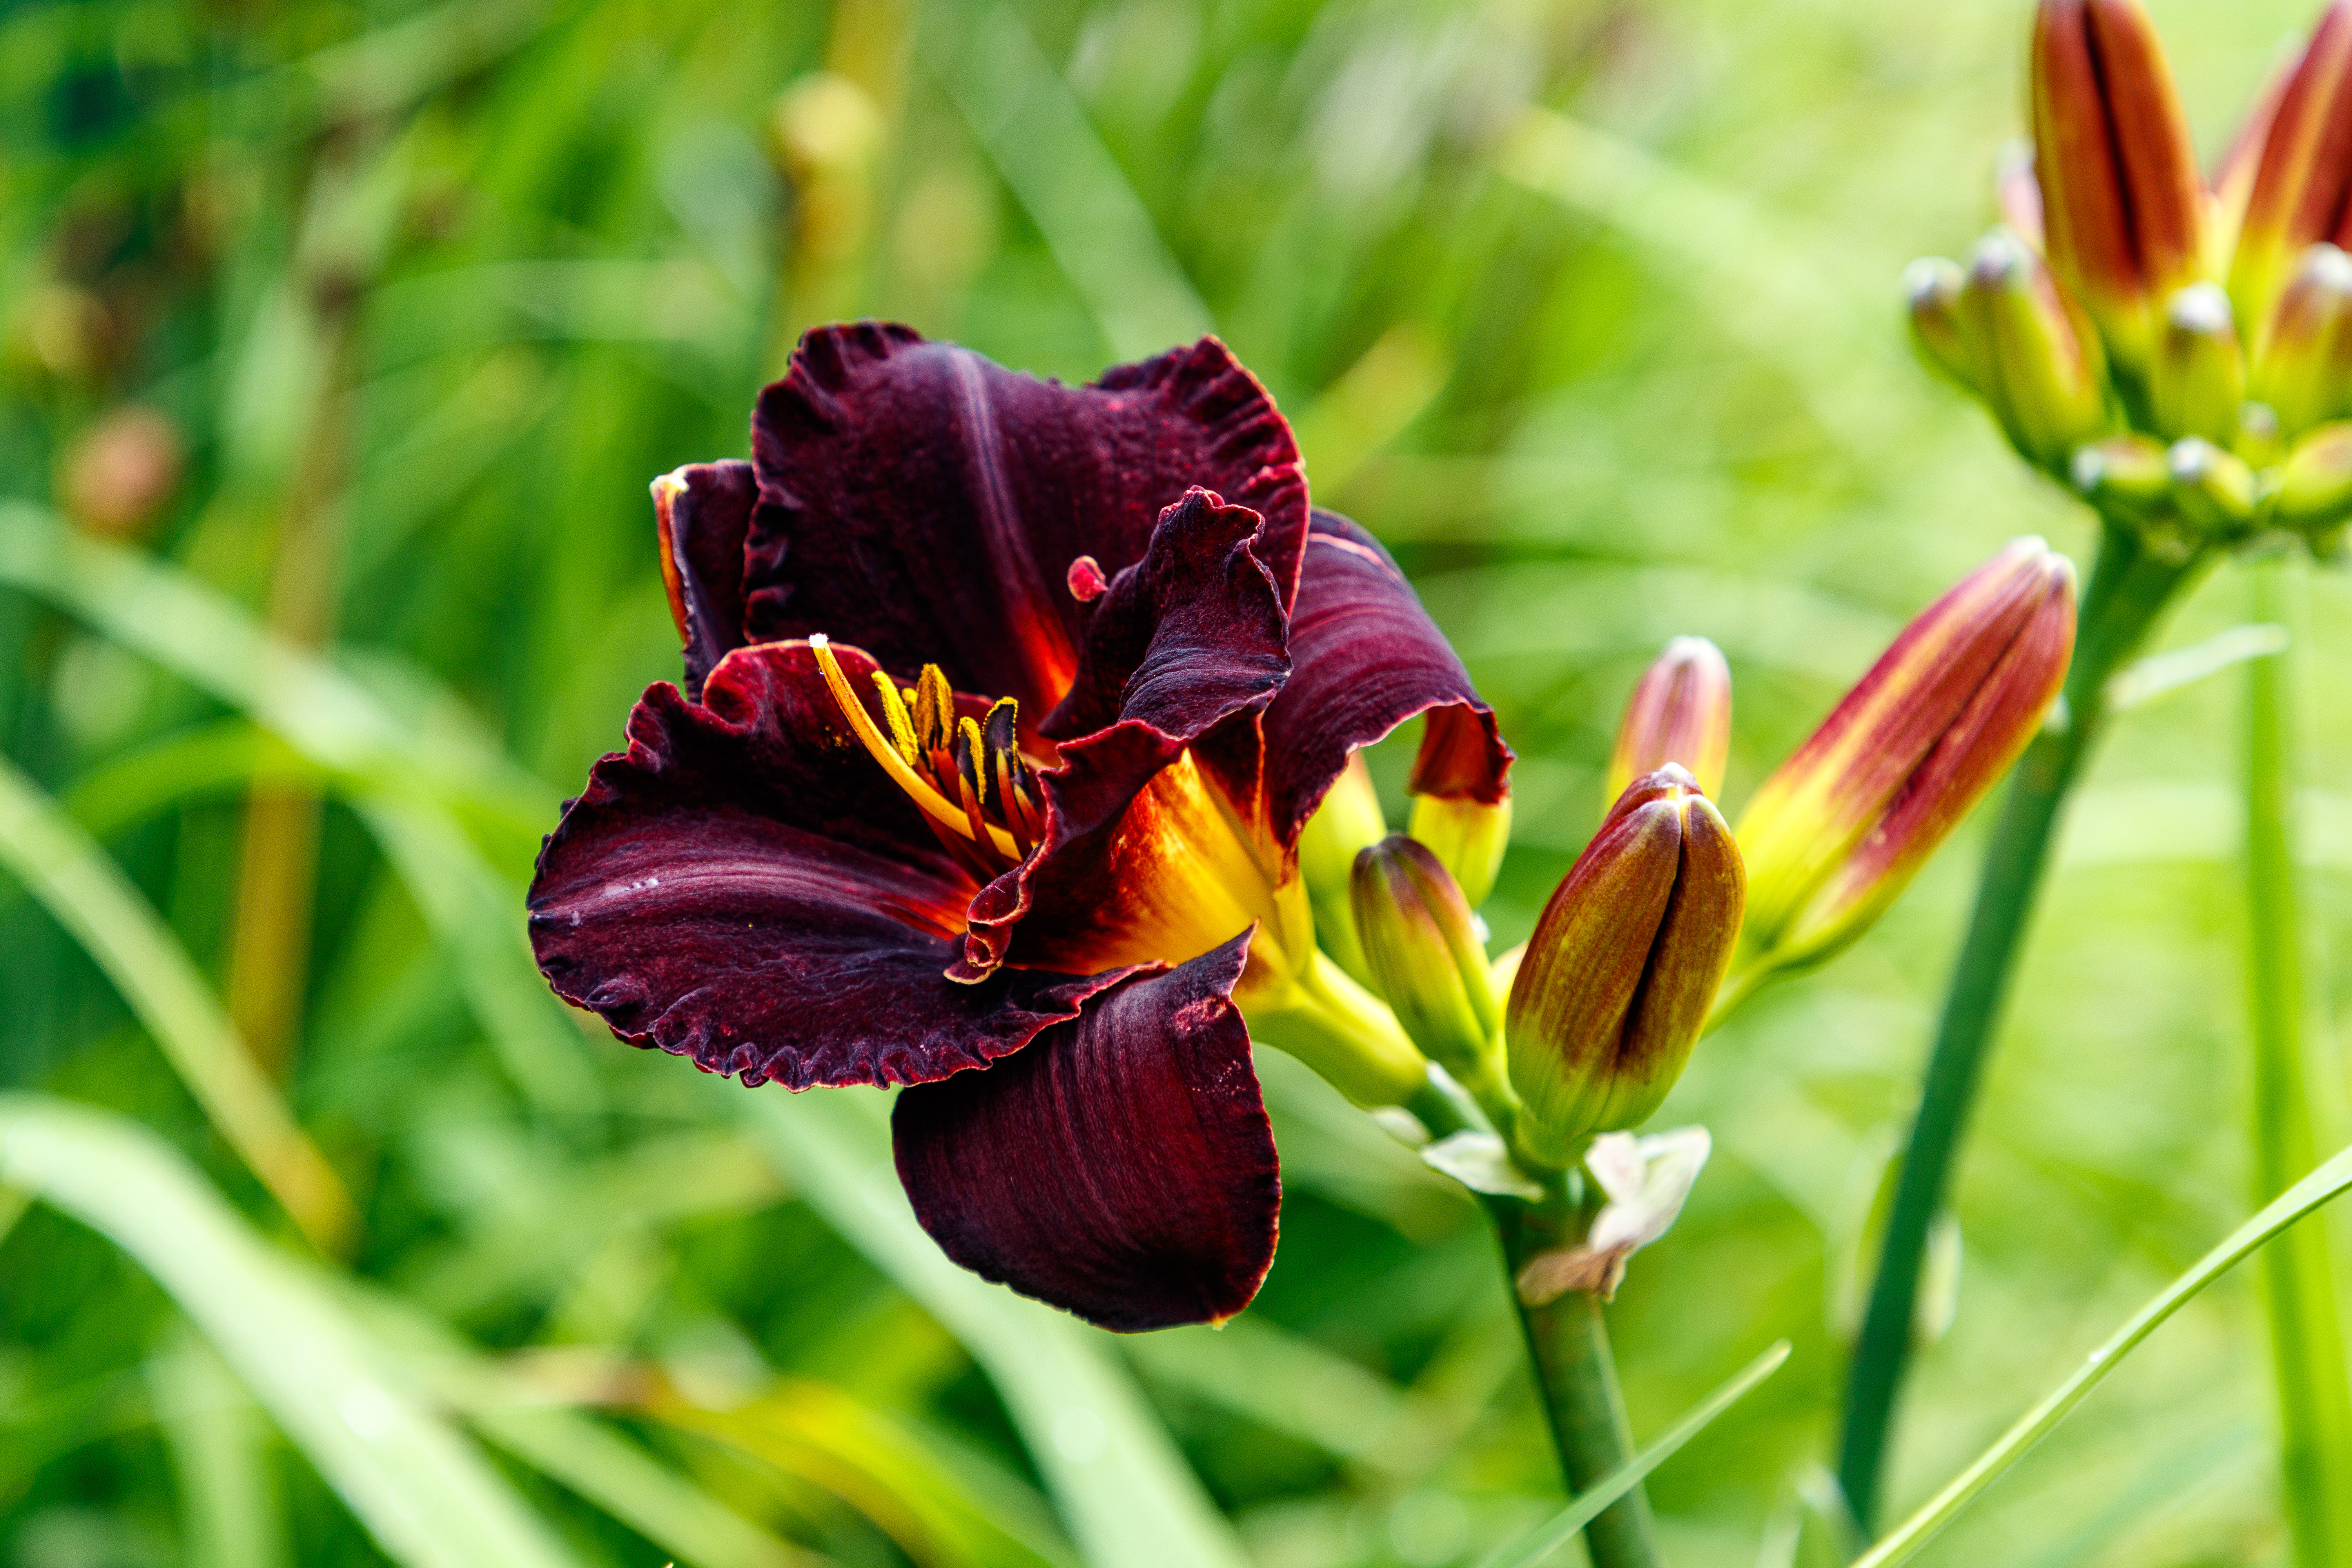
flowers, petals, nature, colorful, flower, flower garden, smell, living, happiness, summer, bloom, plants, garden, village, rural area, petal, plant, botany, flowering plant, insect, Pedicel, daylily, lily family, Lily order, invertebrate, macro photography, arthropod, iris, plant stem, perennial plant, pollen, herbaceous plant, wildflower, alstroemeriaceae, monocotyledon, malvales